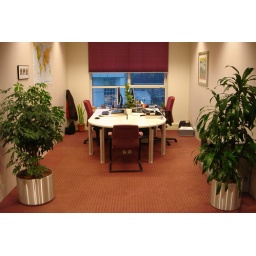
My desk in the office - the one on the left is where I sit, since today! Amstelveen, Netherlands